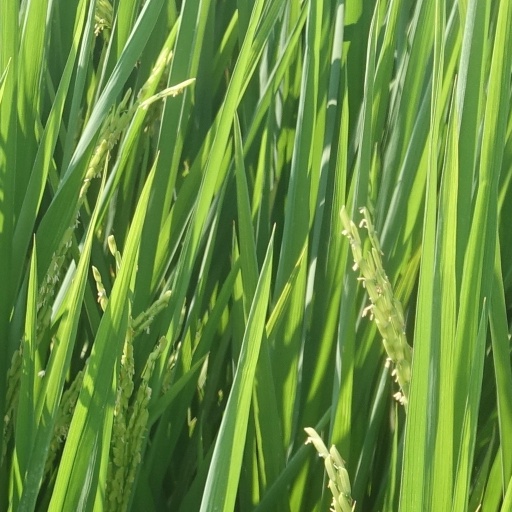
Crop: rice